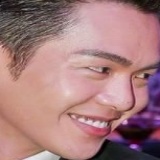
diễn viên Trương Nhược Quân